Fact table

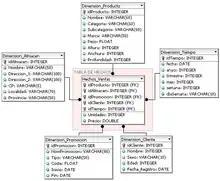
Example of a star schema; the central table is the fact table

In data warehousing, a fact table consists of the measurements, metrics or facts of a business process. It is located at the center of a star schema or a snowflake schema surrounded by dimension tables. Where multiple fact tables are used, these are arranged as a fact constellation schema. A fact table typically has two types of columns: those that contain facts and those that are a foreign key to dimension tables. The primary key of a fact table is usually a composite key that is made up of all of its foreign keys. Fact tables contain the content of the data warehouse and store different types of measures like additive, non-additive, and semi-additive measures.